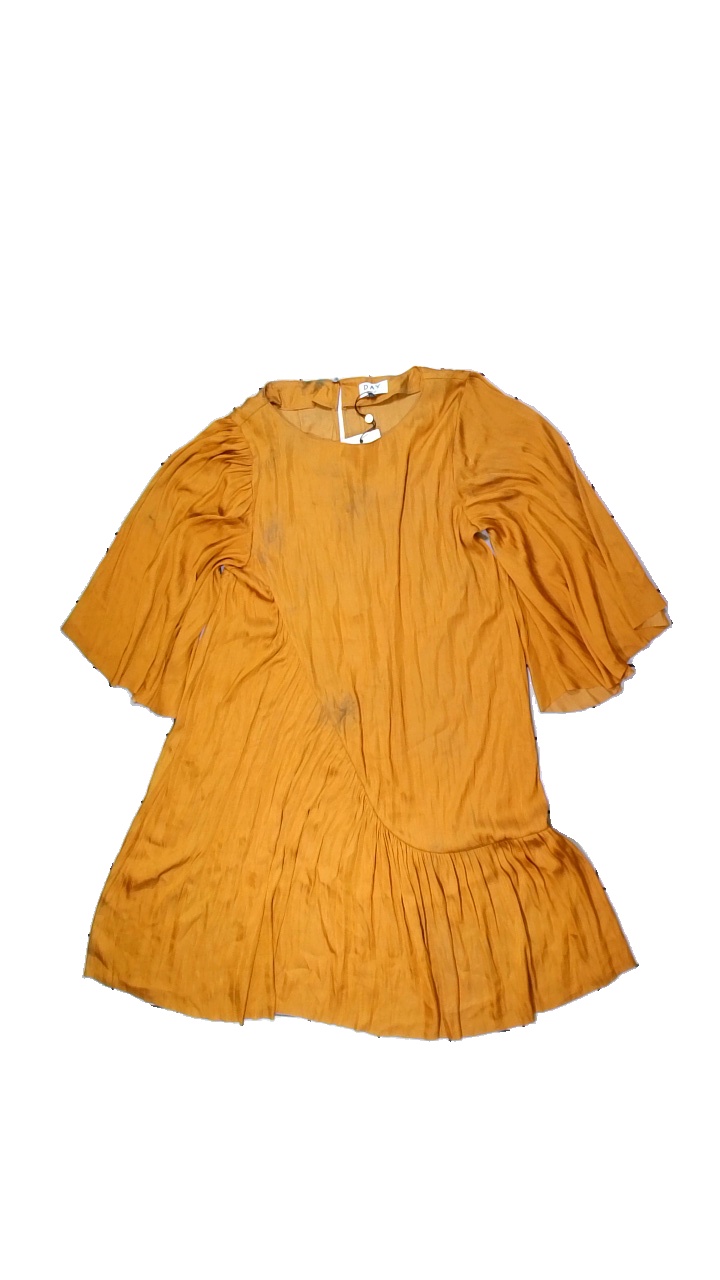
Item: Dress (Ladies)
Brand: Day By Birger Mikkelsen
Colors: Orange
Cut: C-collar, Loose
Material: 100% polyester
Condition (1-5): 2
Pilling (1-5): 5
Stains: Major
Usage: Recycle
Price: <50